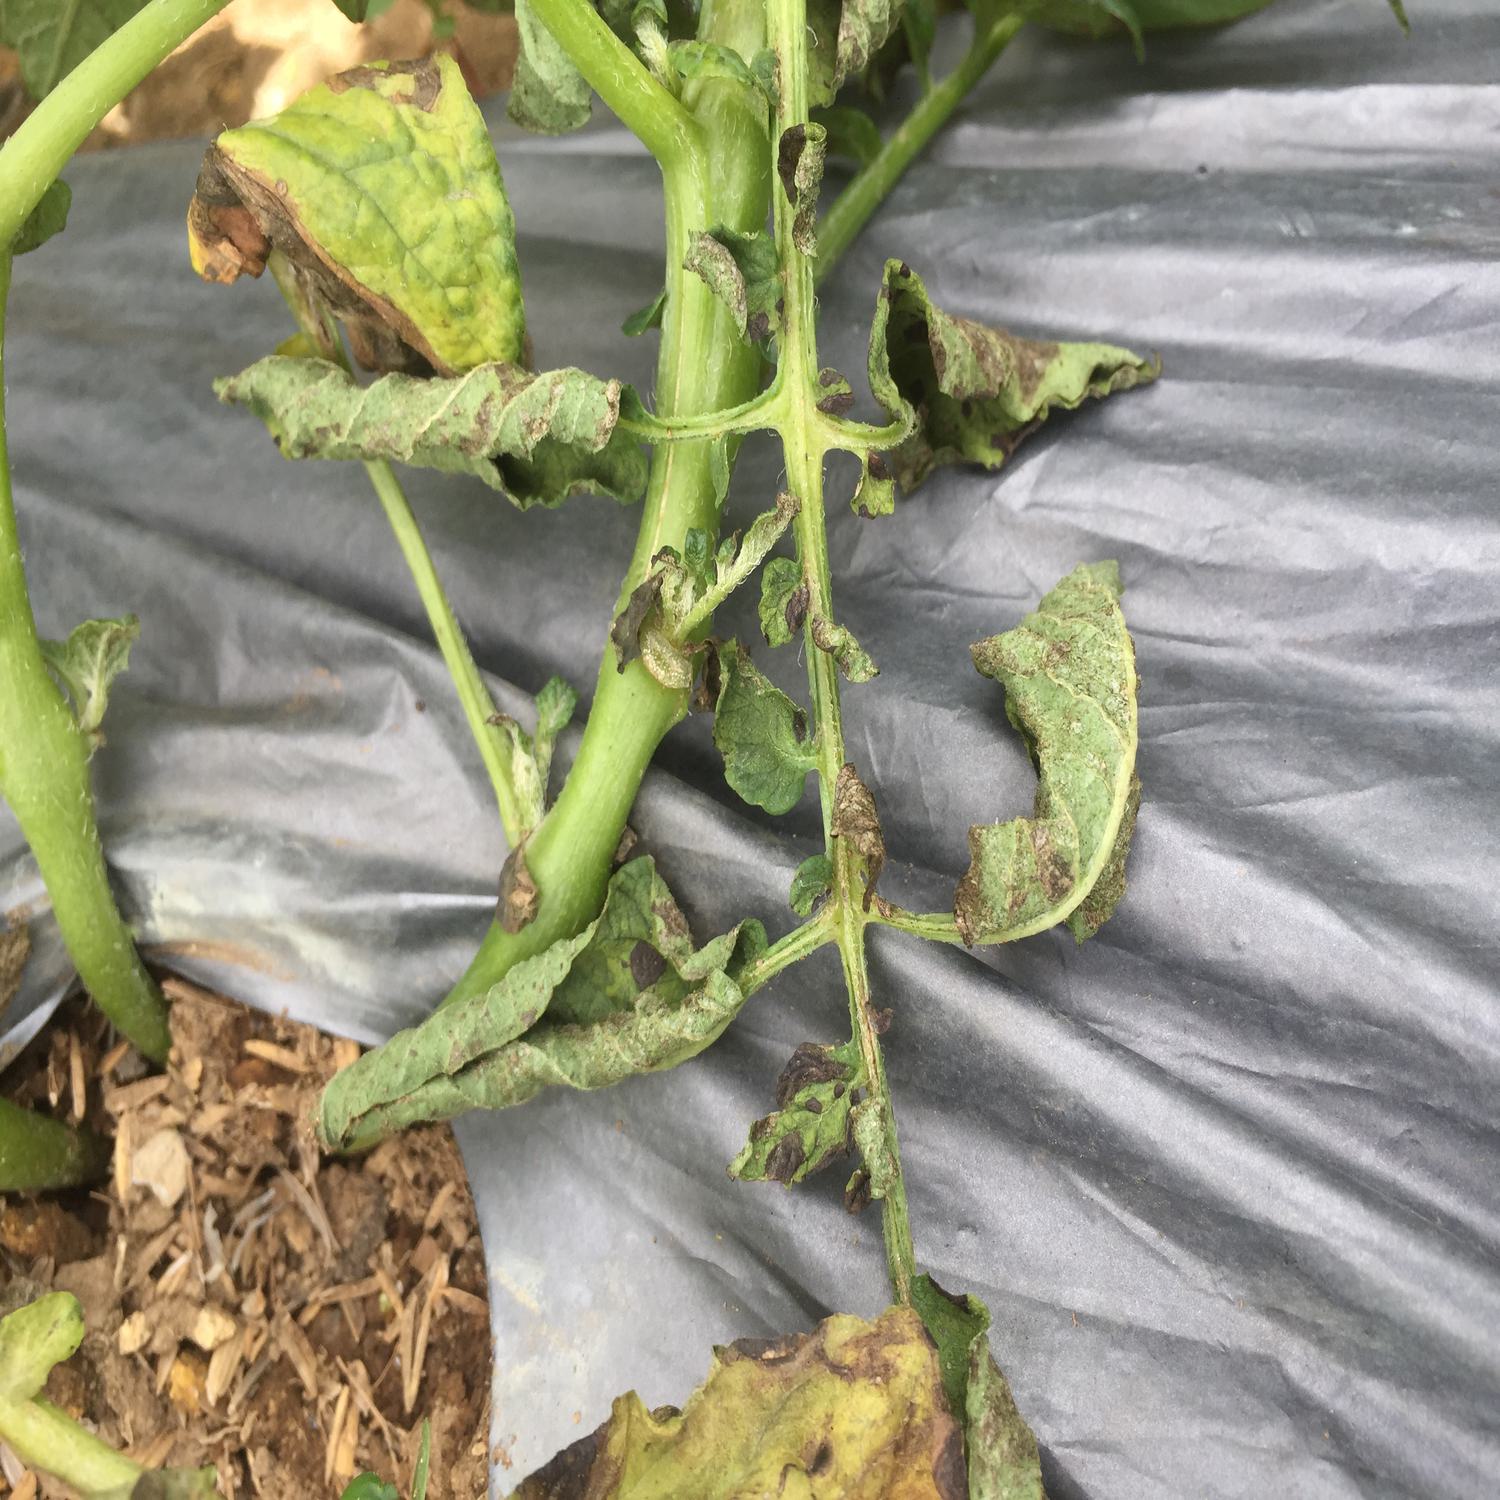
Etiqueta: Pudricion_Parda